Banate of Só

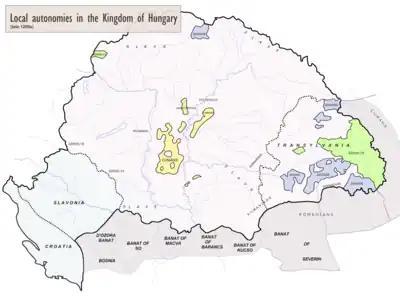
Banates of the Kingdom of Hungary on the southern borderlands

The Banate of Só ( or "") was an administrative unit (banate) on the southern borders of the Kingdom of Hungary between the 12th and the early 15th centuries. Appointed by the king, it was governed by a ban, who served as both administrative and military leader.